Honouliuli station

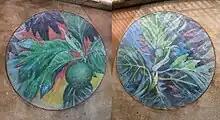
"ʻUlu Day" (left) and "ʻUlu Night" (right) by Karen Lucas

When all 19 stations are open in 2031, Honouliuli is projected to rank 14th in boardings at 3,110 per day.